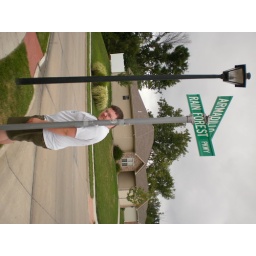
This is me hiding behind the street sign at the intersection of Artic Fox/Armadillo and Rain forest Parkway in Vanderveen.